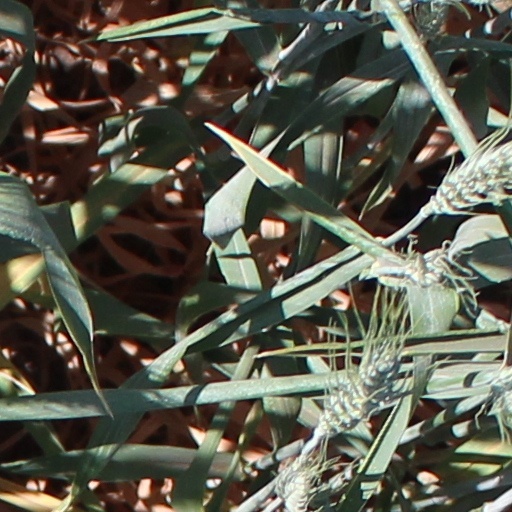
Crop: wheat